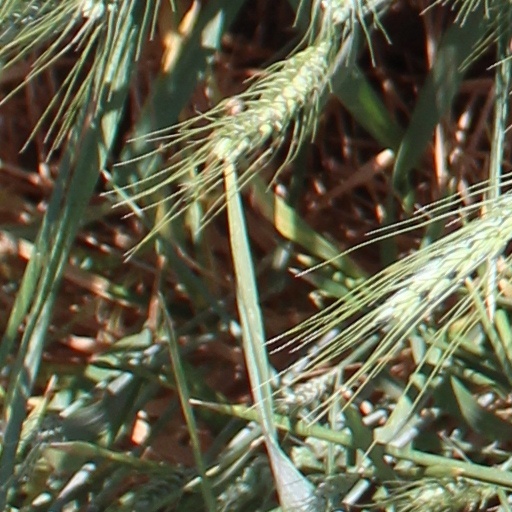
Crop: wheat